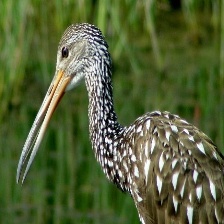
Species: LIMPKIN
Scientific name: ARAMUS GUARAUNA